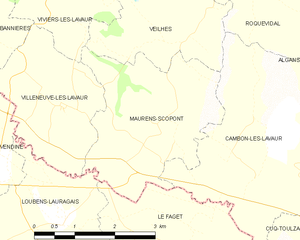
Carte des communes françaises Maurens-Scopont